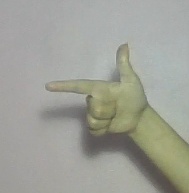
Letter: yaa